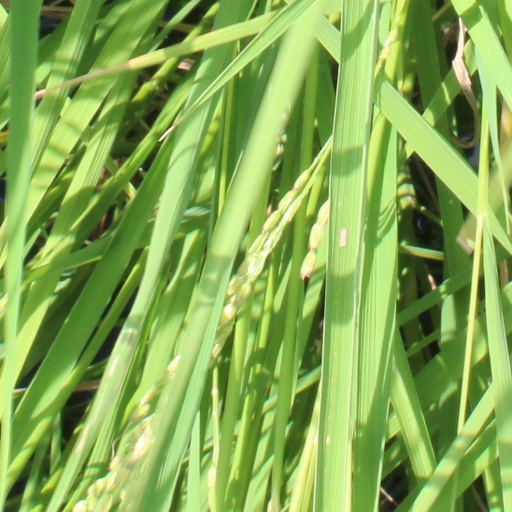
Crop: rice